Boy Harsher

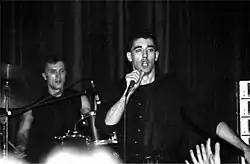
German synthpunk band DAF  was reportedly an early influence.

Boy Harsher is often labeled as a dark wave group, with influences ranging from early forms of industrial to electronic body music. Paul Simpson of AllMusic referred to the band's music as "dark, danceable electro pop" that references synth pop and EBM. He has characterized Boy Harsher's music by its minimal beats and synth textures, as well as by Matthews's dynamic vocals that depict "desire, fantasy, and loneliness." On his review for "Careful", Kevin Lozano of Pitchfork listed the band as one of the acts that spearhead the minimal synth scene along with Essaie pas, noting the "brisk drum machine loops, oscillating synths, and Matthews’ haunting incantations" that permeate the album's sound. Lozano has previously described the band as "making coldwave that could turn any space in that quiet town into a seedy nightclub." Michael Lawson of "The Skinny" thought that the band "straddled the middle ground between melancholic cold wave and regimented synth workouts."